Scuola Grande di San Rocco

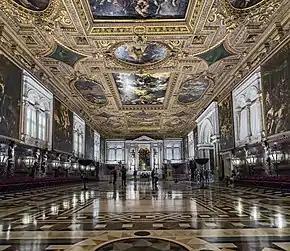
Salone Maggiore

The Scuola Grande di San Rocco is a building in Venice, northern Italy. It is noted for its collection of paintings by Tintoretto and generally agreed to include some of his finest work.